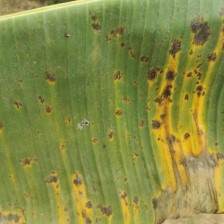
Label: pestalotiopsis